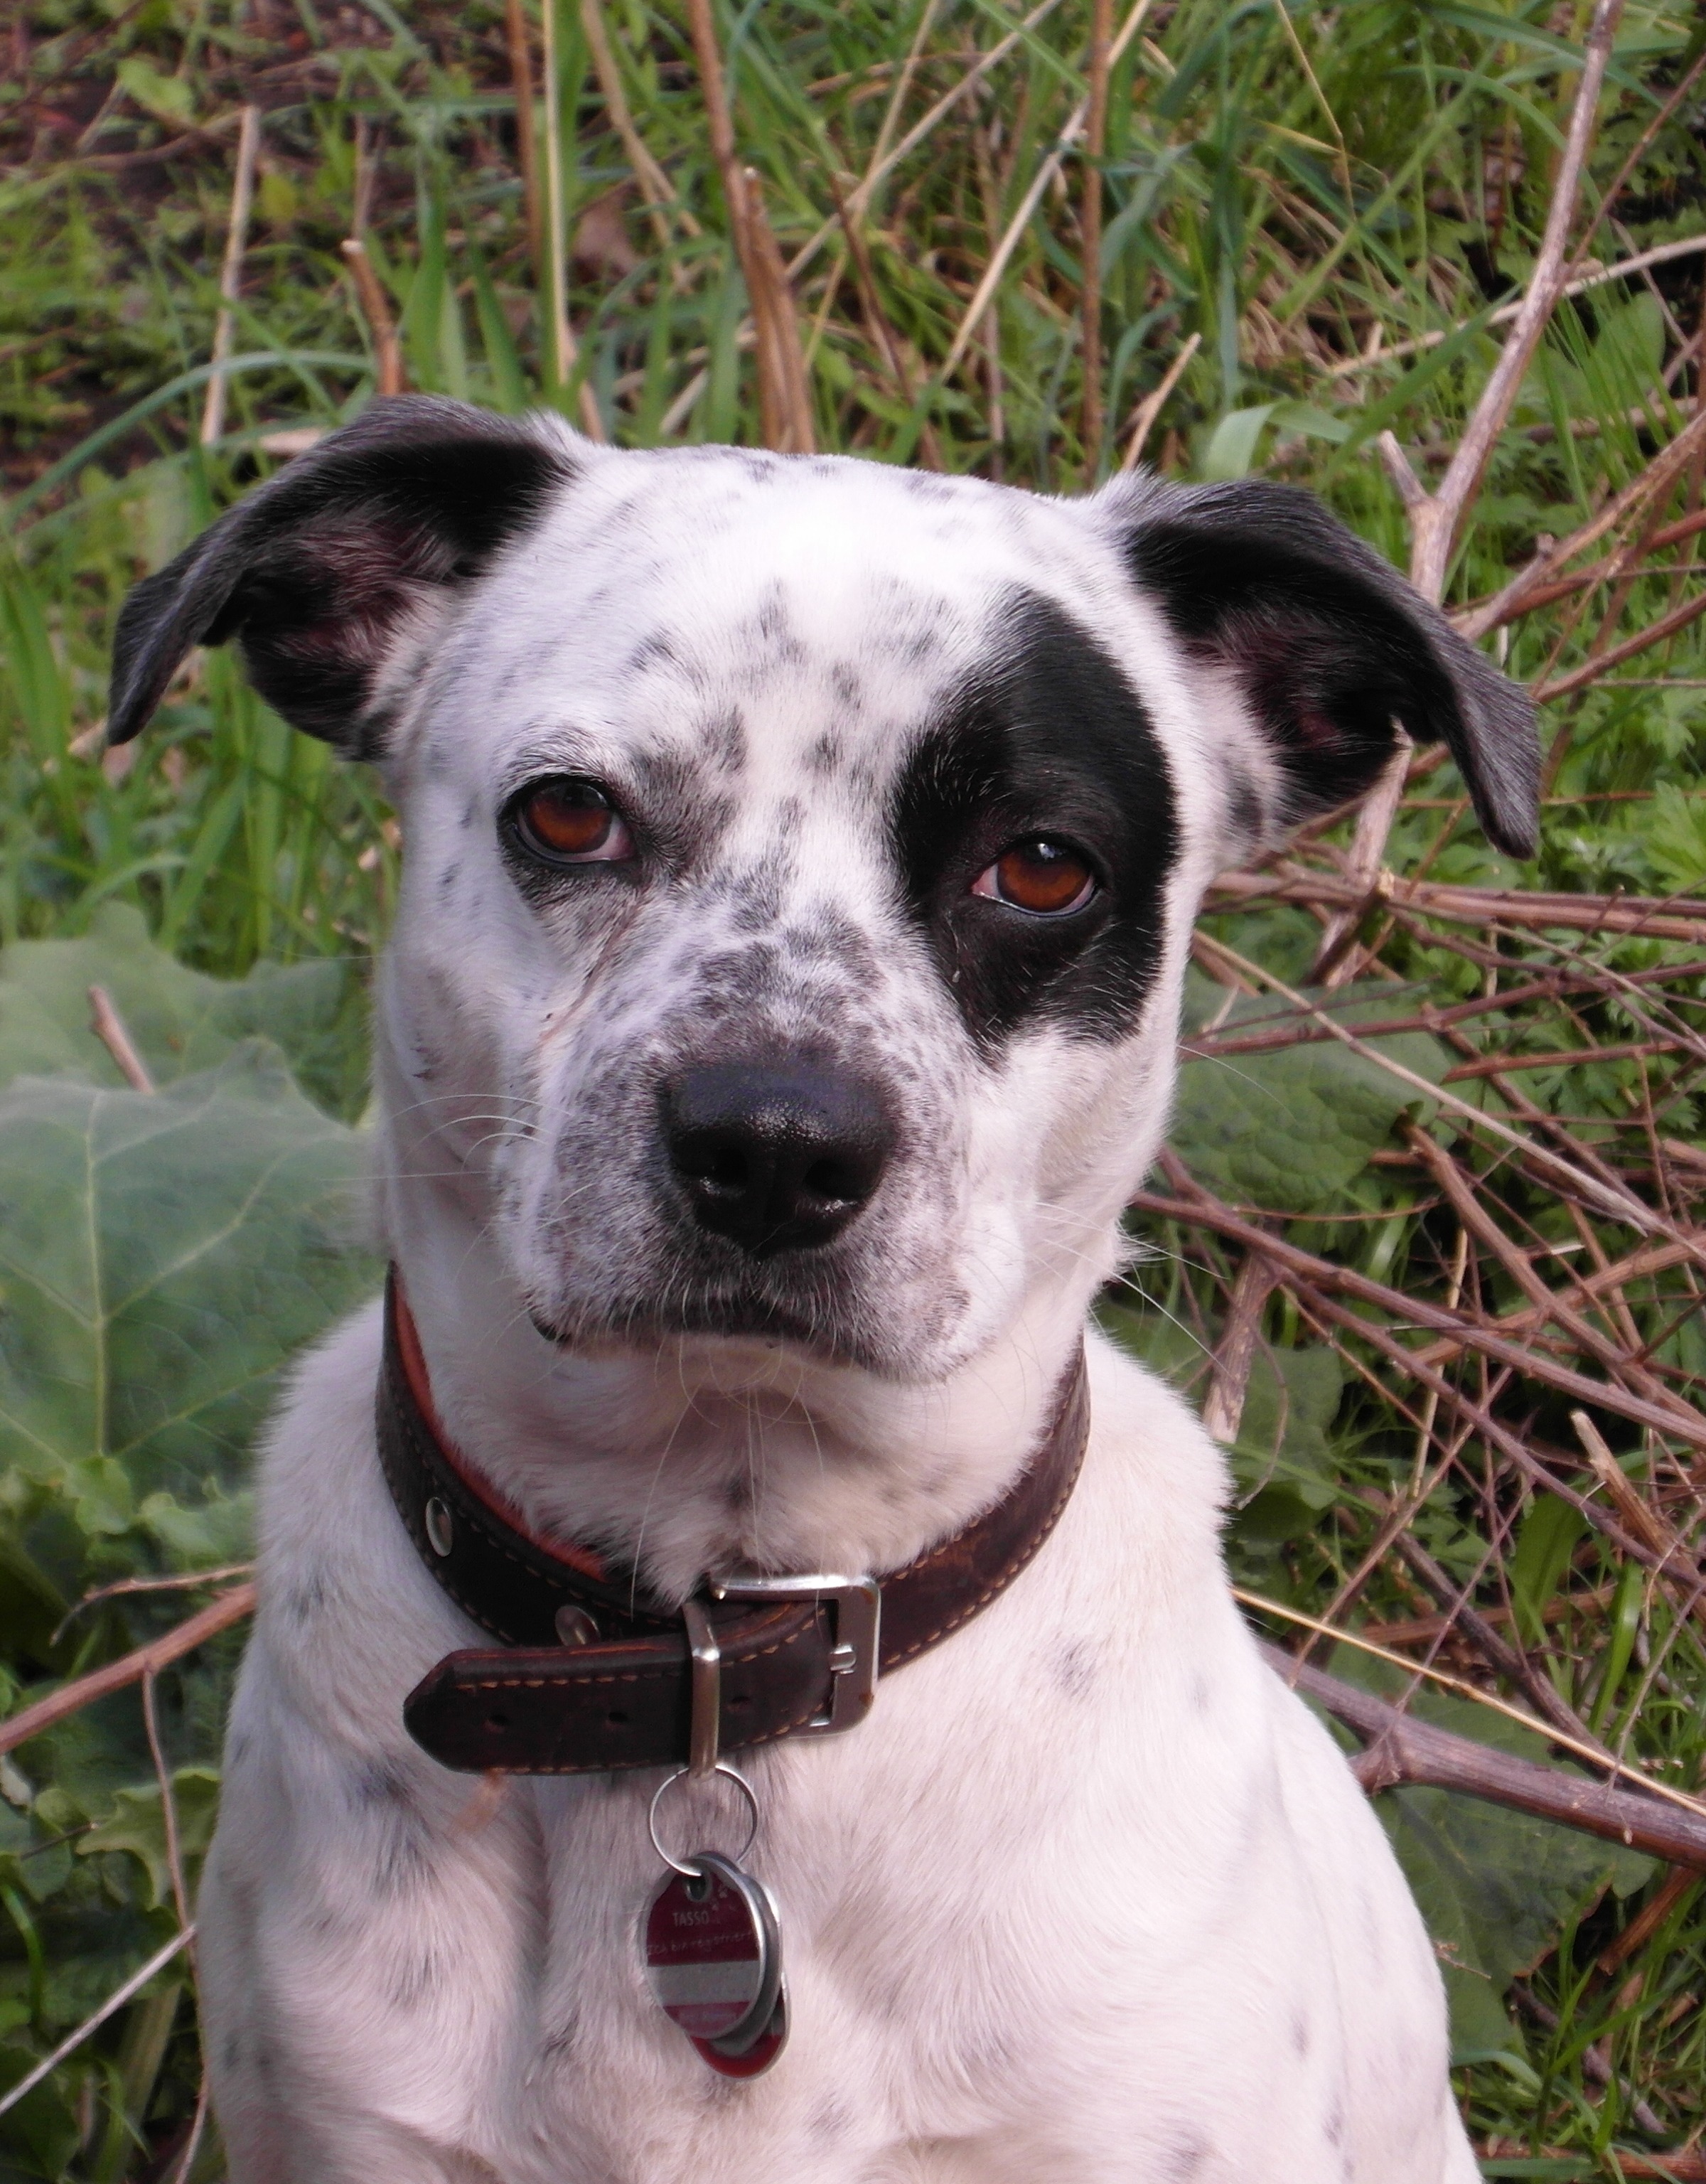
white, view, dog, mammal, black, cool, eye, shield, vertebrate, pirate, dog breed, terrier, guard dog, dog like mammal, dog crossbreeds, danish swedish farmdog, louisiana catahoula leopard dog, american bulldog